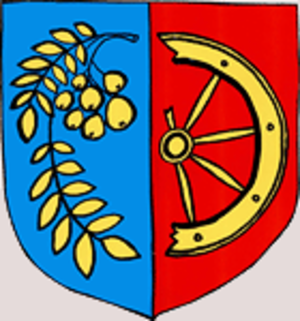
Zlámanec est une commune du district d'Uherské Hradiště, dans la région de Zlín, en République tchèque. Sa population s'élevait à 308 habitants en 2018.